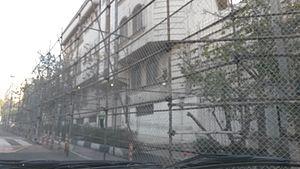
L'attaque contre l'ambassade saoudienne à Téhéran et le consulat à Mechhed a eu lieu le 2 janvier 2016 par des manifestants iraniens en signe de protestation contre l'exécution de l'imam chiite saoudien Nimr Baqr al-Nimr en Arabie saoudite le même jour.
Les relations entre l'Arabie saoudite et l'Iran sont des relations internationales s'exerçant entre le royaume d'Arabie saoudite et la République islamique d'Iran.